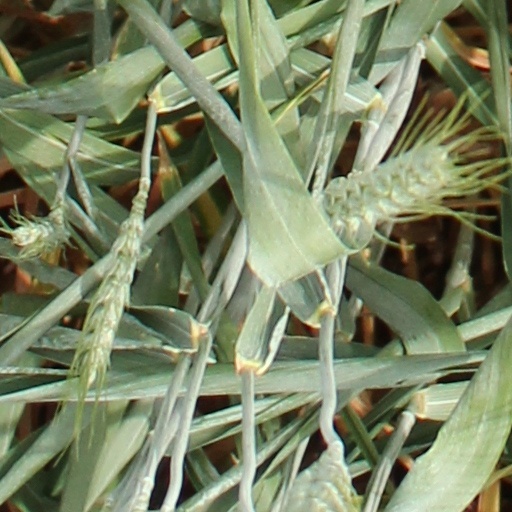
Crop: wheat